Sky position (RA, Dec in degrees): 123.927, 25.965
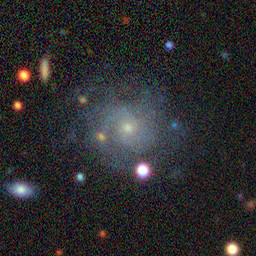
Galaxy morphology: Unbarred Loose Spiral Galaxies